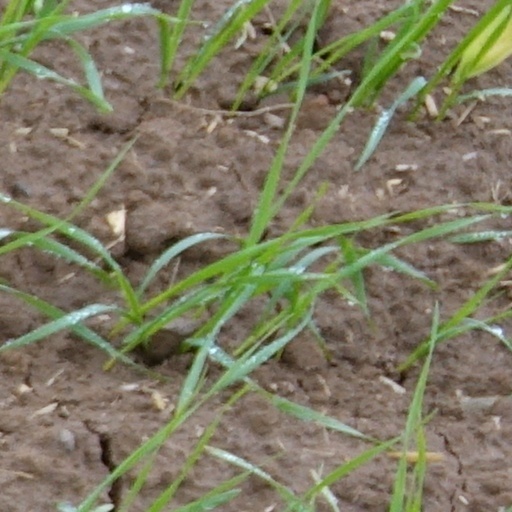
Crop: wheat